C418

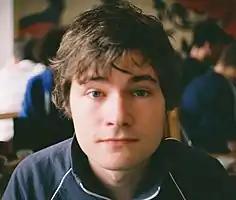
C418 in 2011

Daniel Rosenfeld (born 9 May 1989), known professionally as C418 (pronounced "see four eighteen"), is a German musician, composer and producer. Known for his minimalistic ambient work, he rose to fame as the original composer and sound designer for the sandbox video game "Minecraft" (2011). Acclaimed for its nostalgic value and relaxing quality, his music for the game is considered one of the greatest video game soundtracks composed.